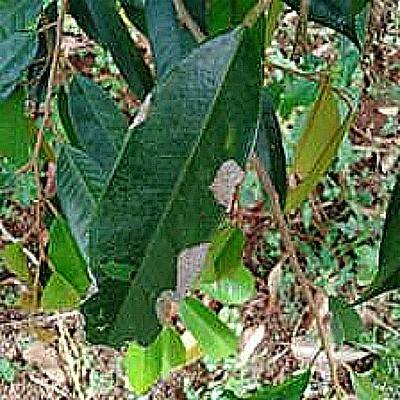
Label: Leaf_Blight